Gé van Dijk

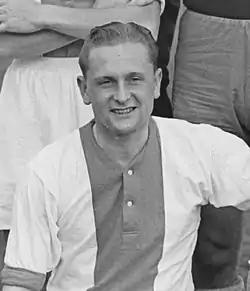
Van Dijk in 1951

Gérard ("Gé") van Dijk (15 August 1923 in Amsterdam – 29 May 2005) was a Dutch football player and coach.